Vehicle registration plates of Indonesia

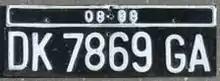
The license plate design during the New Order, with the expiry date above the registration numbers

The early format of registration plates remained in use after Indonesia proclaimed its independence in 1945. At the beginning of the 1980s, plates with four-digit numbers separated by a dot at the bottom that denote the month and year of expiry (e.g. ) was introduced. Vehicle owners must pay a tax to renew the plate every five years. The typefaces are embossed. There were two variations of design during the New Order; the expiry date would be placed above or below the registration numbers.